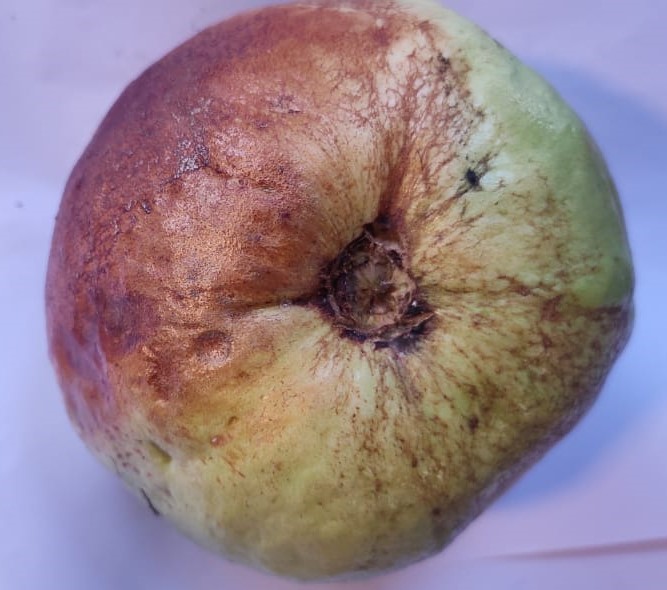
Fruit: guava
Condition: rotten